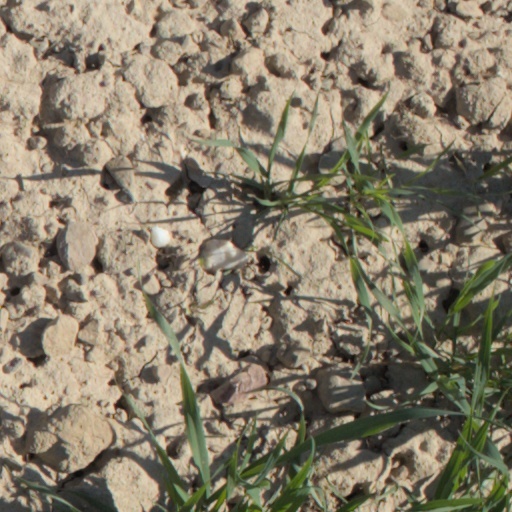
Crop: wheat